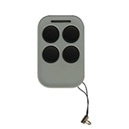
Aftermarket Centurian/Avanti/Superlift
Aftermarket Superlift/Avanti/Centurion Description Compatibility: • Slimfit • N3588 • SDO10 • SDO-21 TP/BP • RDO10 • T12/S12 • MPS 12 • MPS12 • MPS 21 • DPS D12/D20 • SDO-3 • SDO-3 DC • SDO-P • SDO-1 • SDO-21 DPS • SDO-21 MPS • Avanti TX4 Remote (not compatible with mHouse)
Brand: Johnsons garage doors online store
Category: Home & Garden > Household Appliances > Garage Door Keypads & Remotes